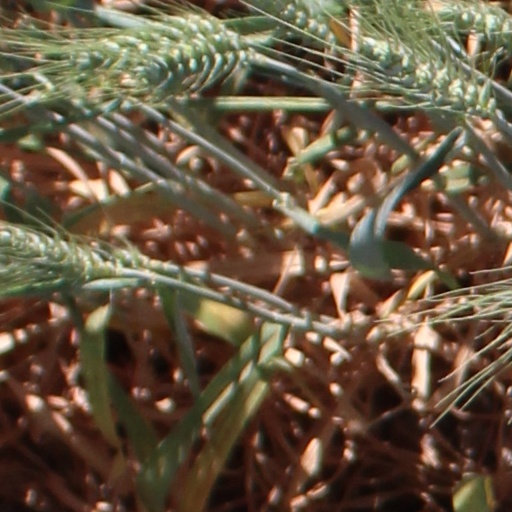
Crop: wheat